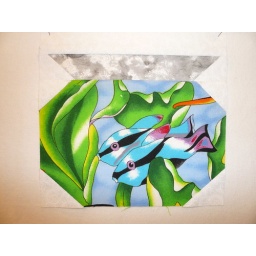
Blue fish in bowl